Augustin-Jean Fresnel

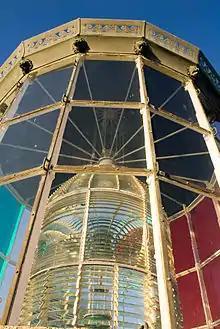
The lantern room of the Cordouan Lighthouse, in which the first Fresnel lens entered service in 1823. The current fixed catadioptric "beehive" lens replaced Fresnel's original rotating lens in 1854.

Fresnel's "second memoir" on double refraction was not printed until late 1827, a few months after his death. Until then, the best published source on his work on double refraction was an extract of that memoir, printed in 1822. His final treatment of partial reflection and total internal reflection, read to the Académie in January 1823, was thought to be lost until it was rediscovered among the papers of the deceased Joseph Fourier (1768–1830), and was printed in 1831. Until then, it was known chiefly through an extract printed in 1823 and 1825. The memoir introducing the parallelepiped form of the Fresnel rhomb, read in March 1818, was mislaid until 1846, and then attracted such interest that it was soon republished in English. Most of Fresnel's writings on polarized light before 1821—including his first theory of chromatic polarization (submitted 7 October 1816) and the crucial "supplement" of January 1818—were not published in full until his "Oeuvres complètes" ("complete works") began to appear in 1866. The "supplement" of July 1816, proposing the "efficacious ray" and reporting the famous double-mirror experiment, met the same fate, as did the "first memoir" on double refraction.